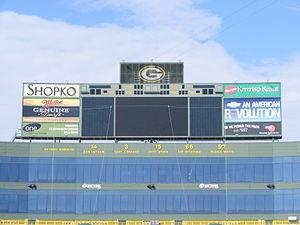
Bryan Bartlett Starr, dit Bart Starr, né le 9 janvier 1934 à Montgomery en Alabama et mort le 26 mai 2019 à Birmingham, est un joueur et entraîneur de football américain de nationalité américaine.